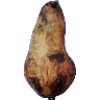
Label: Pear Abate 1